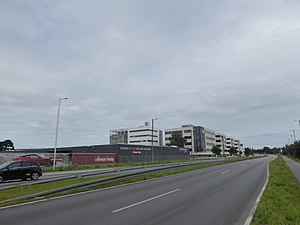
Herlev Syd Station
Stationen kommer til at ligge her midt på Herlev Ringvej.
Herlev Syd Station er en planlagt letbanestation på Hovedstadens Letbane i Herlev Kommune. Stationen kommer til at ligge på Herlev Ringvej ved et T-kryds ind mod Lyskær, umiddelbart nord for grænsen til Rødovre Kommune. Den kommer til at ligge på midten af vejen og kommer til at bestå af to spor med hver sin perron med adgang via fodgængerfeltet i T-krydset. Stationen forventes at åbne sammen med letbanen i 2025.